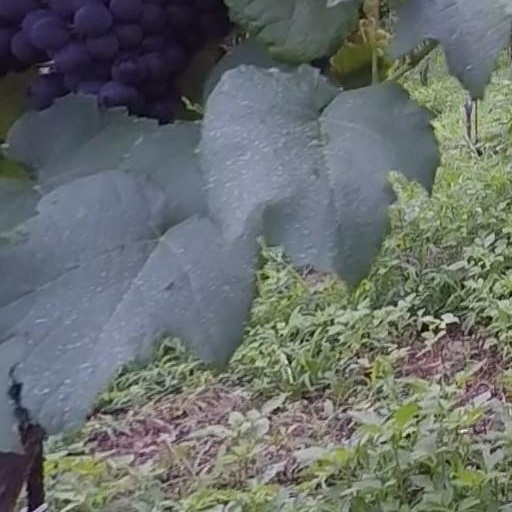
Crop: grape